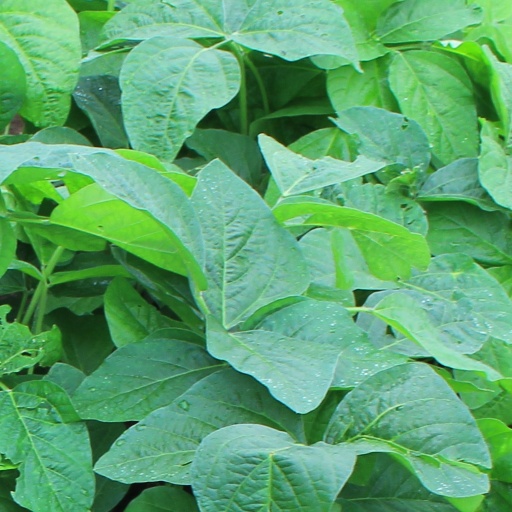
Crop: soybean